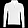
Label: Pullover